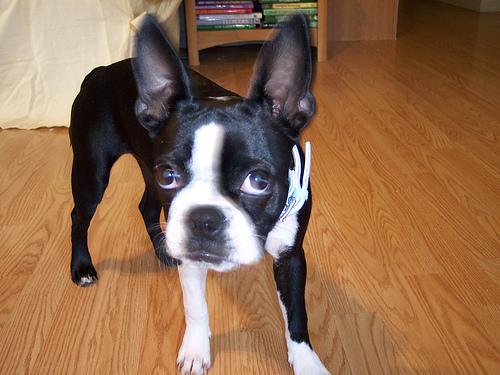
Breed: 230-n000084-Boston_bull